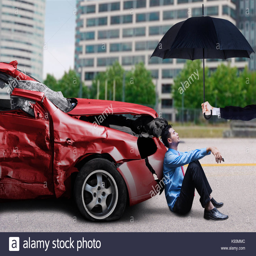
young businessman sitting under umbrella in front of a damaged car after collision